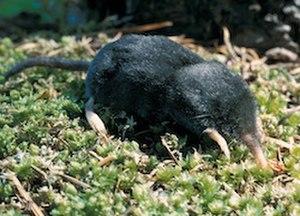
Neurotrichus est un genre de mammifères de la famille des Talpidés. Il ne subsiste qu'une seule espèce actuelle de ce genre : la Taupe naine, les autres sont des restes fossiles.
La Taupe naine ou Taupe de Gibbs est une espèce de mammifères de la famille des Talpidés. Cette taupe miniature se rencontre sur la côte ouest de l'Amérique du Nord où l'on distingue plusieurs sous-espèces. C'est la seule espèce encore vivante du genre Neurotrichus qui ne compte par ailleurs que des fossiles.